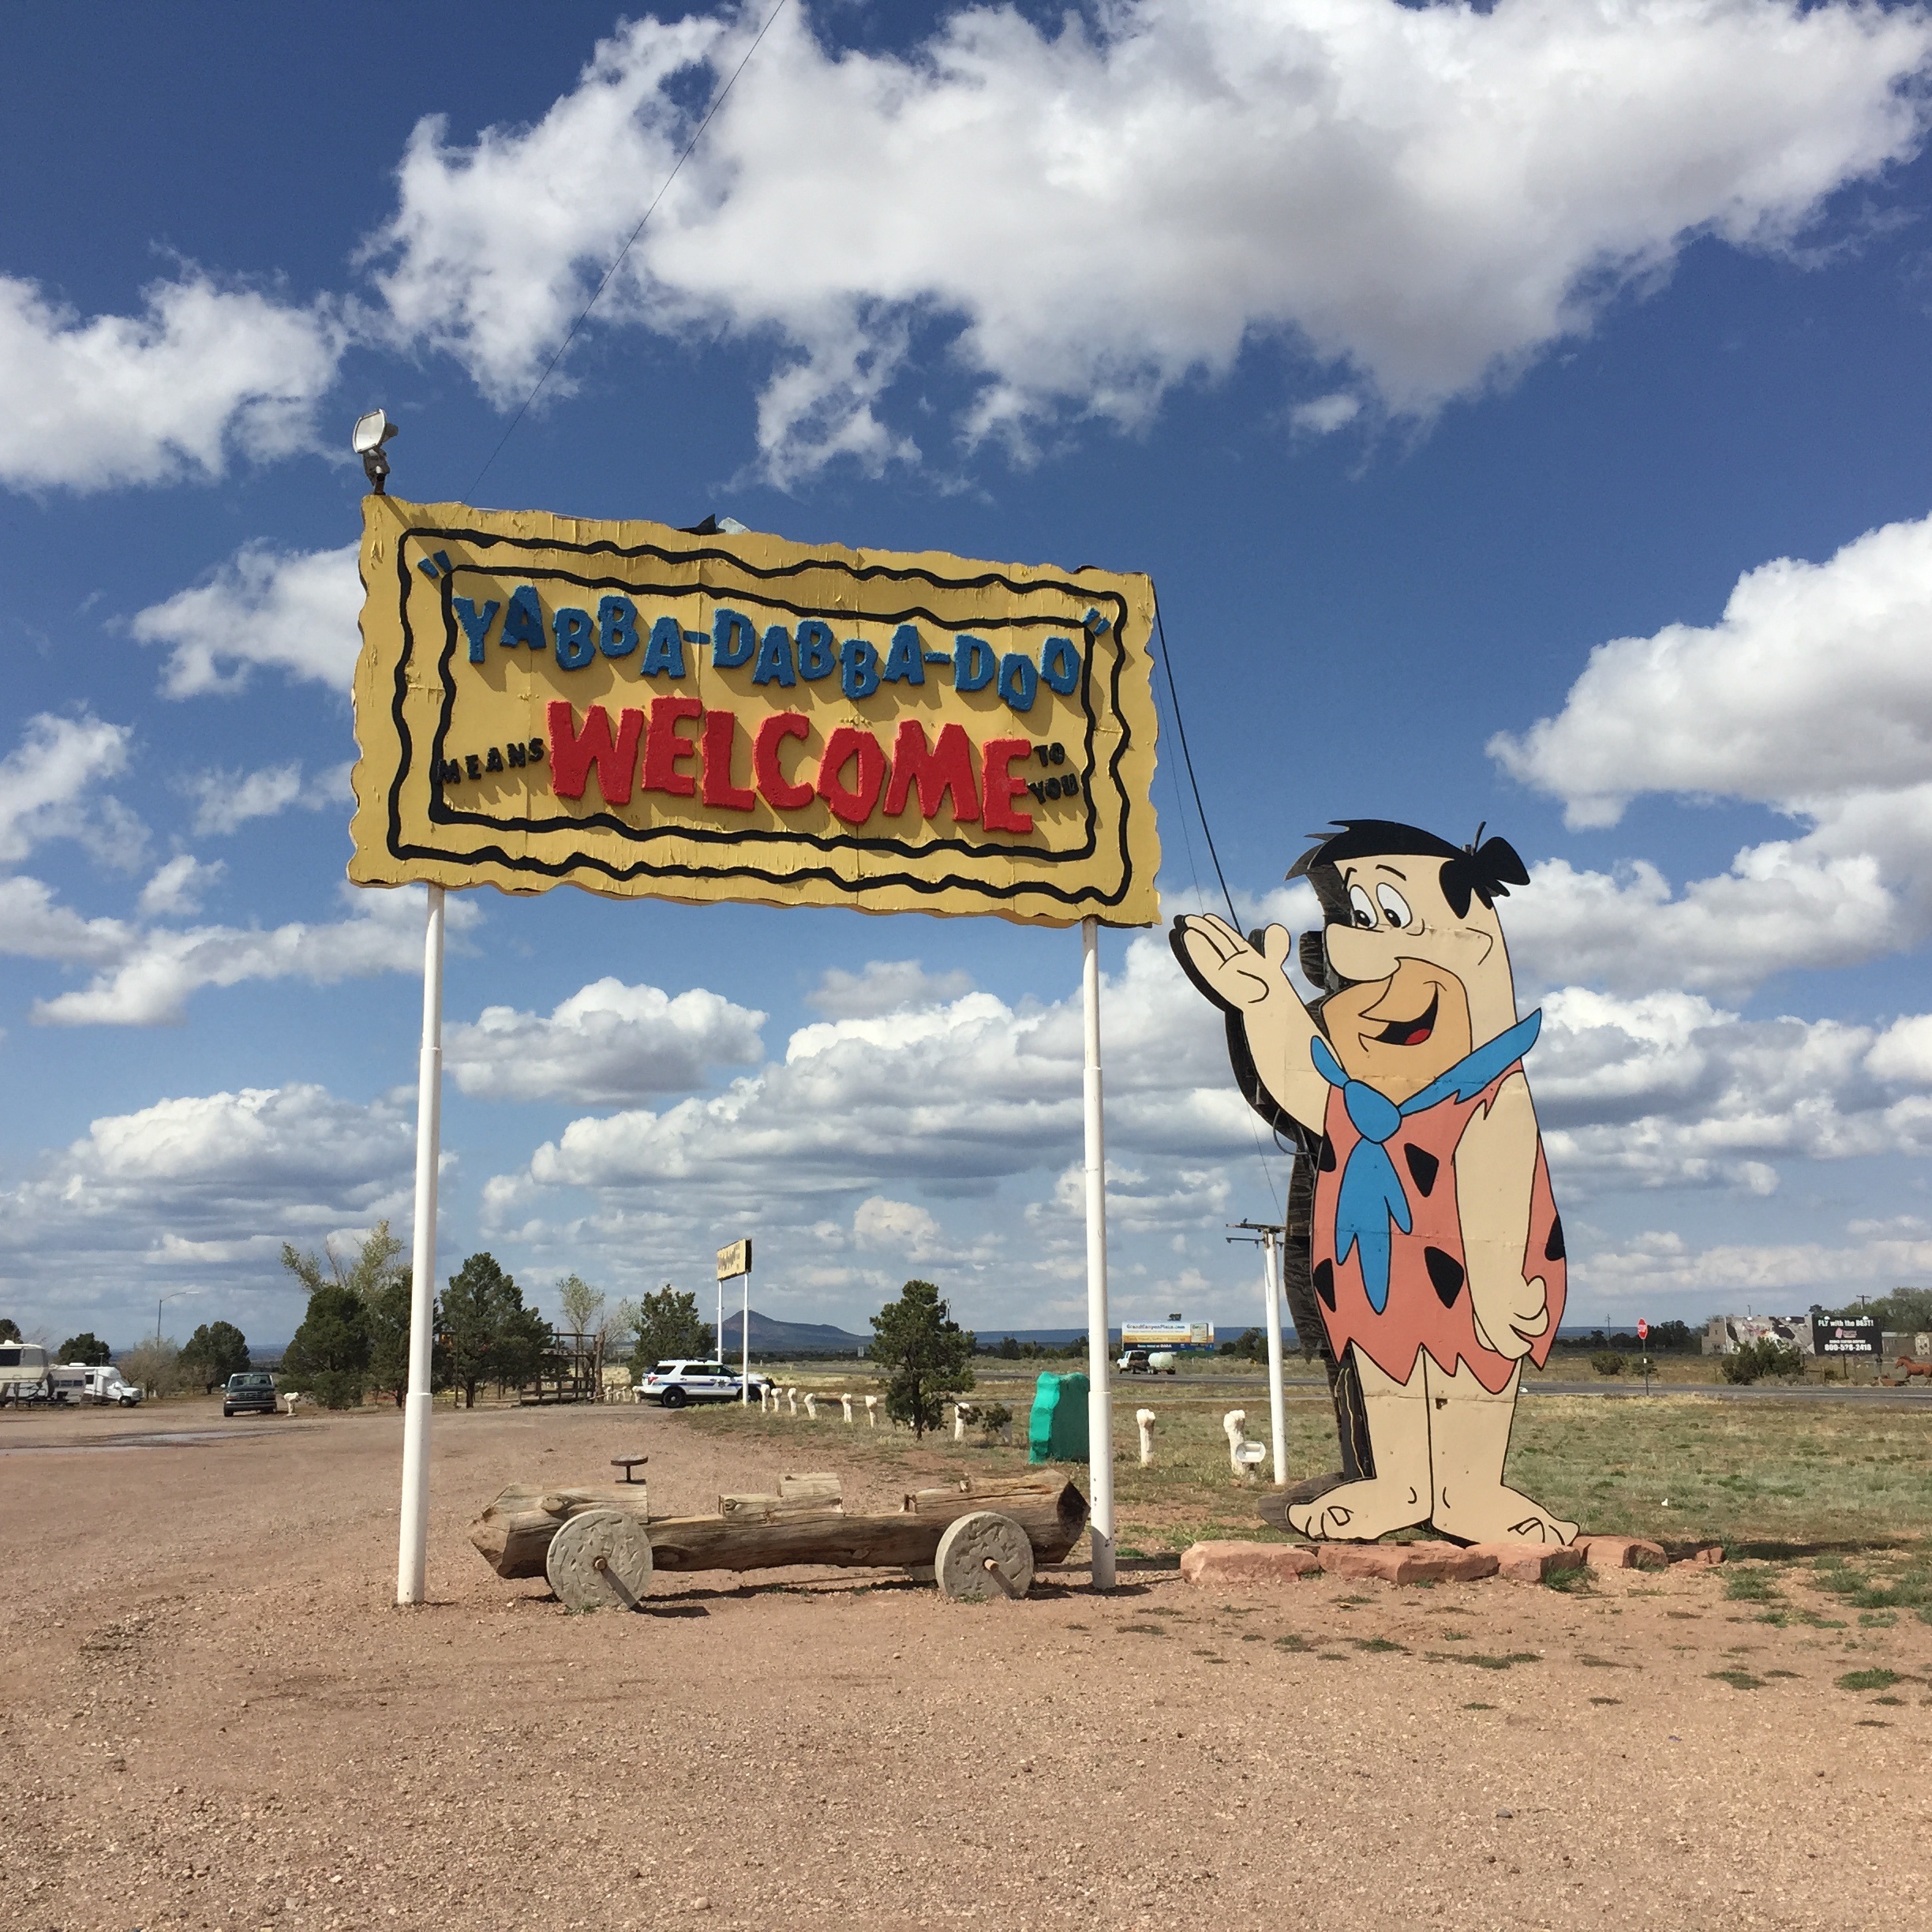
beach, advertising, vacation, travel, sign, road trip